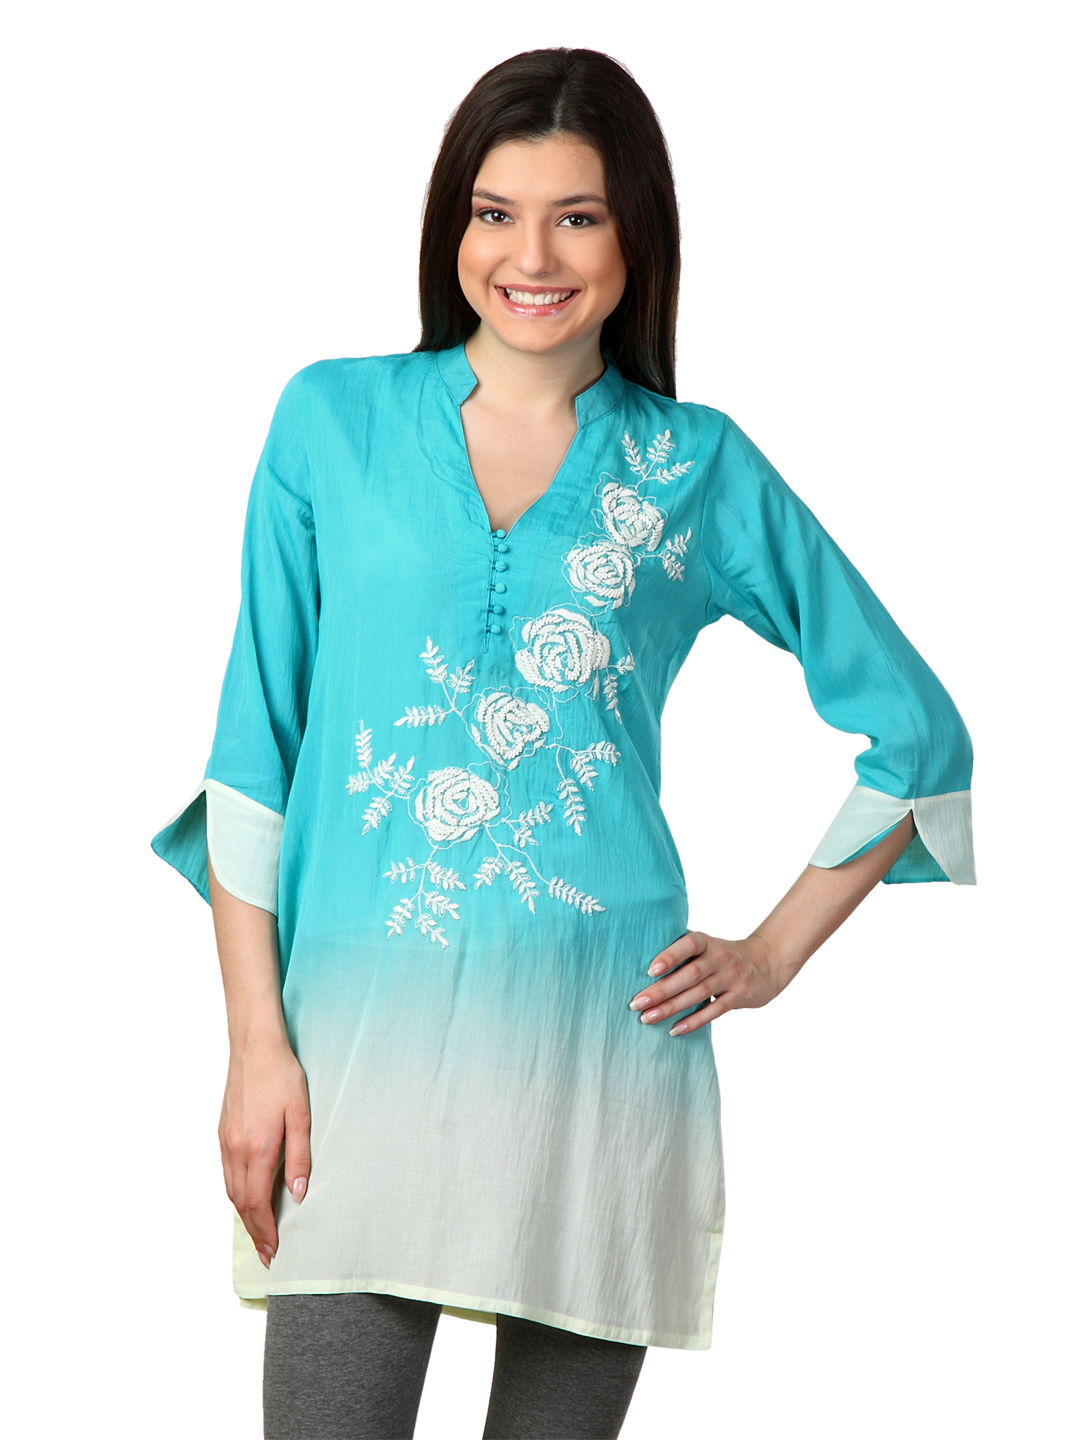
Aneri Women Blue Kurta
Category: Apparel / Topwear / Kurtas
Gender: Women
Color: Blue
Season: Summer 2012
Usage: Ethnic